Rhinoplasty

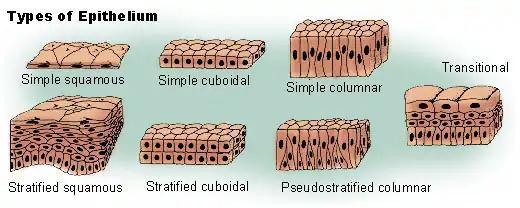
Nasal anatomy: Squamous epithelium is one of several types of epithelia.

In Germany, rhinoplastic technique was refined by surgeons such as the Berlin University professor of surgery Karl Ferdinand von Gräfe (1787–1840), who published "Rhinoplastik" (Rebuilding the Nose, 1818) wherein he described 55 historical plastic surgery procedures, and his technically innovative free-graft nasal reconstruction (with a tissue-flap harvested from the patient's arm), and surgical approaches to eyelid, cleft lip, and cleft palate corrections. Dr. von Gräfe's protégé, the medical and surgical polymath Johann Friedrich Dieffenbach (1794–1847), who was among the first surgeons to anaesthetize the patient before performing the nose surgery, published "Die Operative Chirurgie" (Operative Surgery, 1845), which became a foundational medical and plastic surgical text (see strabismus, torticollis). Moreover, the Prussian Jacques Joseph (1865–1934) published "Nasenplastik und sonstige Gesichtsplastik" (Rhinoplasty and other Facial Plastic Surgeries, 1928), which described refined surgical techniques for performing nose-reduction rhinoplasty via internal incisions.